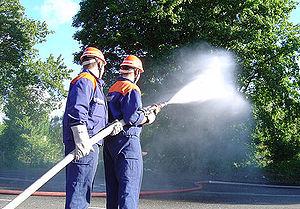
Les jeunes sapeurs-pompiers sont des associations ou des écoles constituées dans le but de former des jeunes au monde des sapeurs-pompiers. On y trouve des activités de base comme la lutte contre l'incendie, les gestes de premiers secours, du sport et bien d'autres activités. Cette formation dure quatre ans.